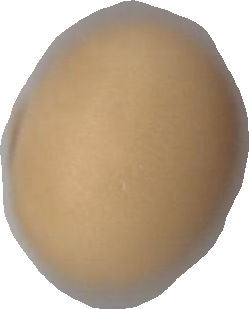
Variety: Dega